Nelson I. Norton

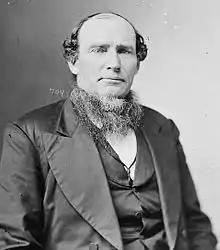
Nelson I. Norton, Congressman from New York

Nelson Ira Norton (March 30, 1820 – October 28, 1887) was an American politician and a United States Representative from New York.